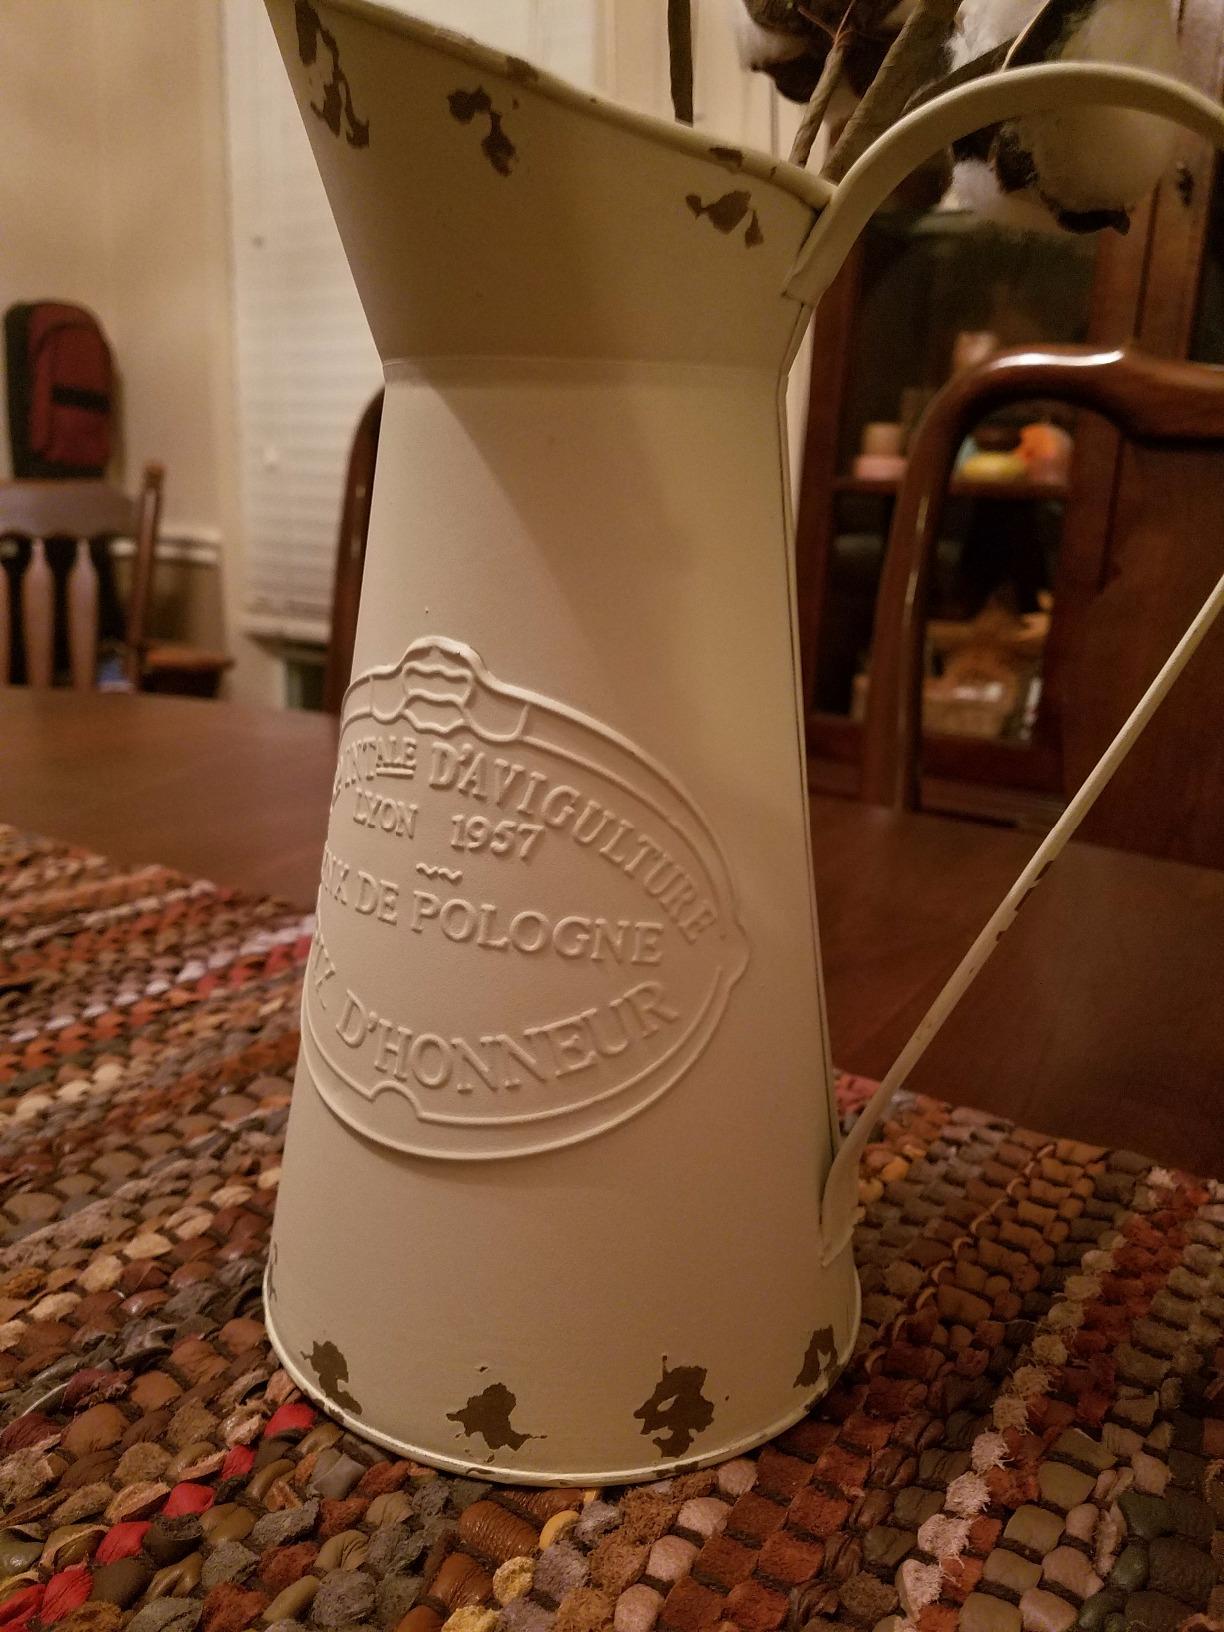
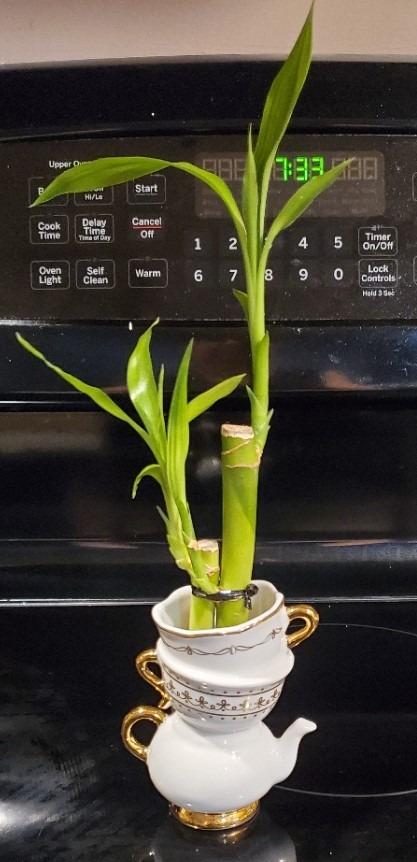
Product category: vase
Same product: no